Coffee production in Martinique

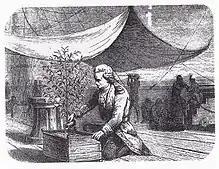
Gabriel de Clieu with coffee plant

Coffee production in Martinique dates to 1723 and its establishment is credited to the French naval officer Gabriel de Clieu. It later spread to other places in the Caribbean and South America from Martinique, an overseas region of France.